Darby Free Library

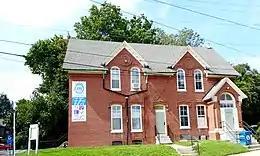
View from the south

An attempt was made in 1795 to purchase land to build a library building, but no property meeting the library's needs could be found at an affordable price. In 1819 Ann Paschall inherited a share in the library and became the first woman to be a member. She was not invited to the membership meetings however as the minutes state "her attendance at our meetings is dispensed with." In 1826 borrowing privileges were extended to anyone paying a $3 annual fee. Several books were sold from the collection soon after. One book, The Pupil of Pleasure that offended Quaker sensibilities, was burned.